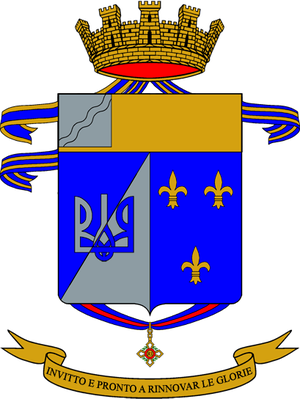
Les bersagliers sont un corps de l'Armée de terre italienne. Créée en 1836 par le général Alessandro La Marmora pour servir dans l'Armée royale sarde, qui deviendra plus tard l'Armée royale d'Italie, cette unité d'infanterie légère est caractérisée par sa grande mobilité, par le port d'un chapeau à larges bords, utilisé seulement dans l'uniforme de parade à l'époque contemporaine, décoré de plumes de coq de bruyère présentes également sur les casques de combat moderne, et par sa fanfare défilant au pas de course en jouant l'hymne des bersagliers Flik Flok.
Le 18ᵉ régiment de bersagliers est une ancienne unité de l'Armée de terre italienne basée à Cosenza. Il a pour devise : invitto e pronto a rinnovar le glorie.